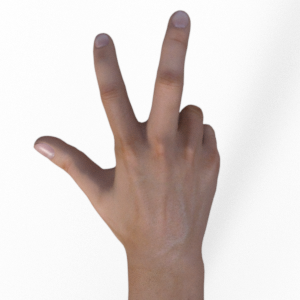
Label: scissors